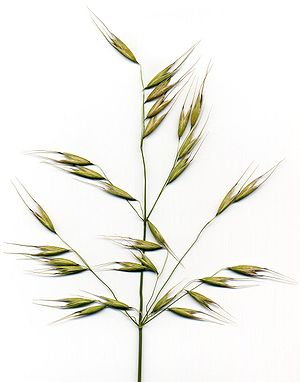
Græs-familien / Livscyklus og morfologi / Blomsterstande og blomster
Top af flyvehavre (Avena fatua)
Græs-familien er en plantefamilie i græs-ordenen. Med cirka 10.000 arter i mere end 650 slægter er den en af de største familier inden for blomsterplanterne. De er udbredt i alle verdens klimazoner.